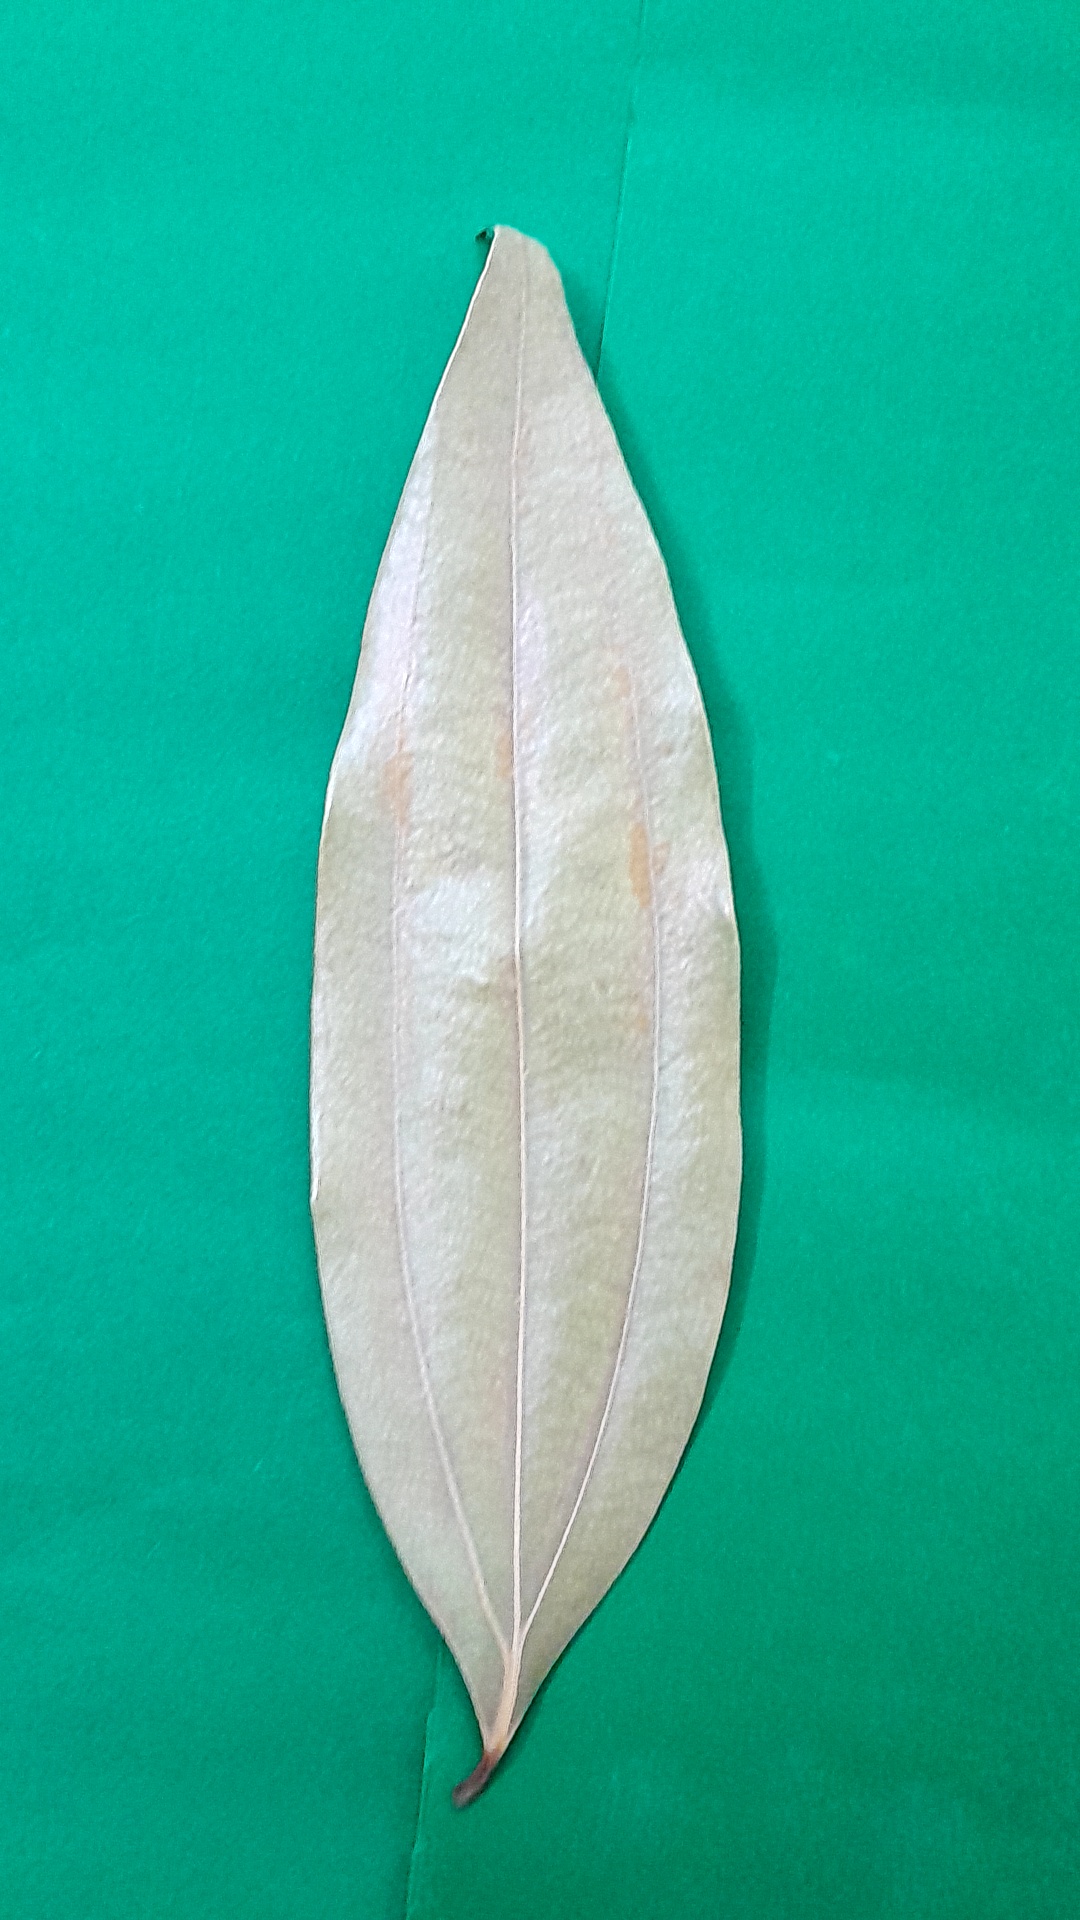
Label: Dry Leaf